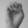
ASL letter: E